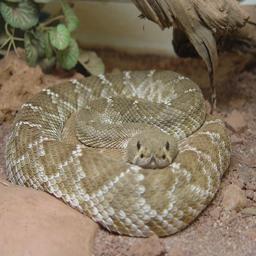
Animal: snakes